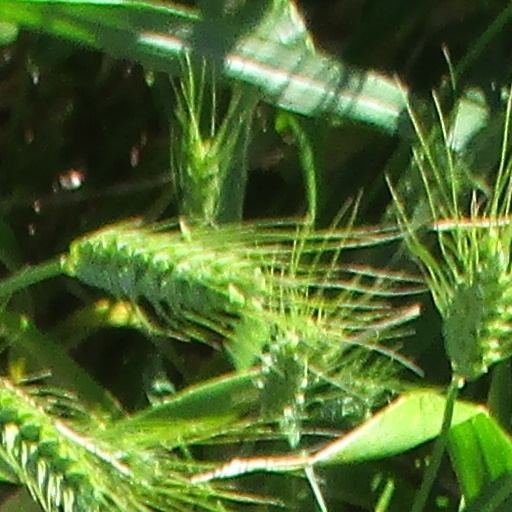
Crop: wheat